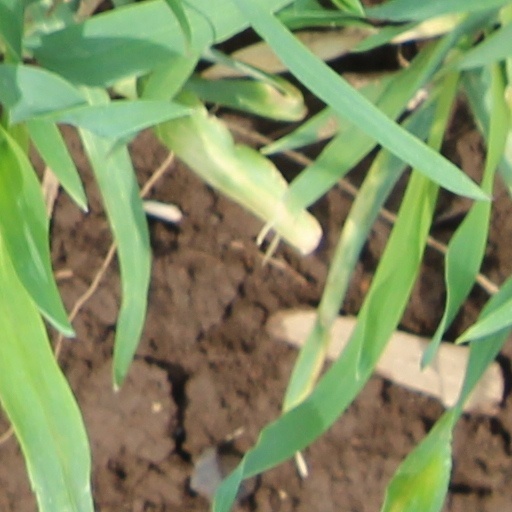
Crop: wheat